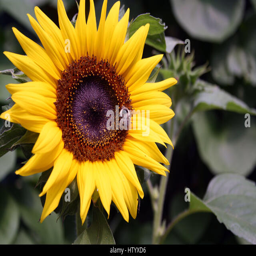
a bee collects pollen on the big sunflower